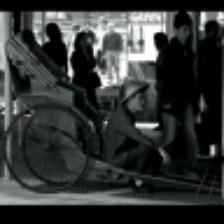
Label: NonHuman